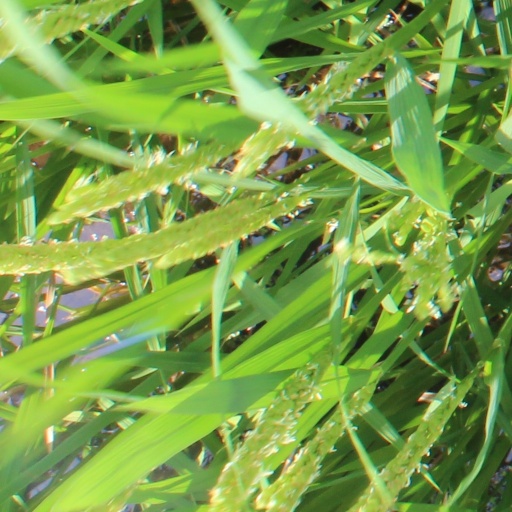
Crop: rice